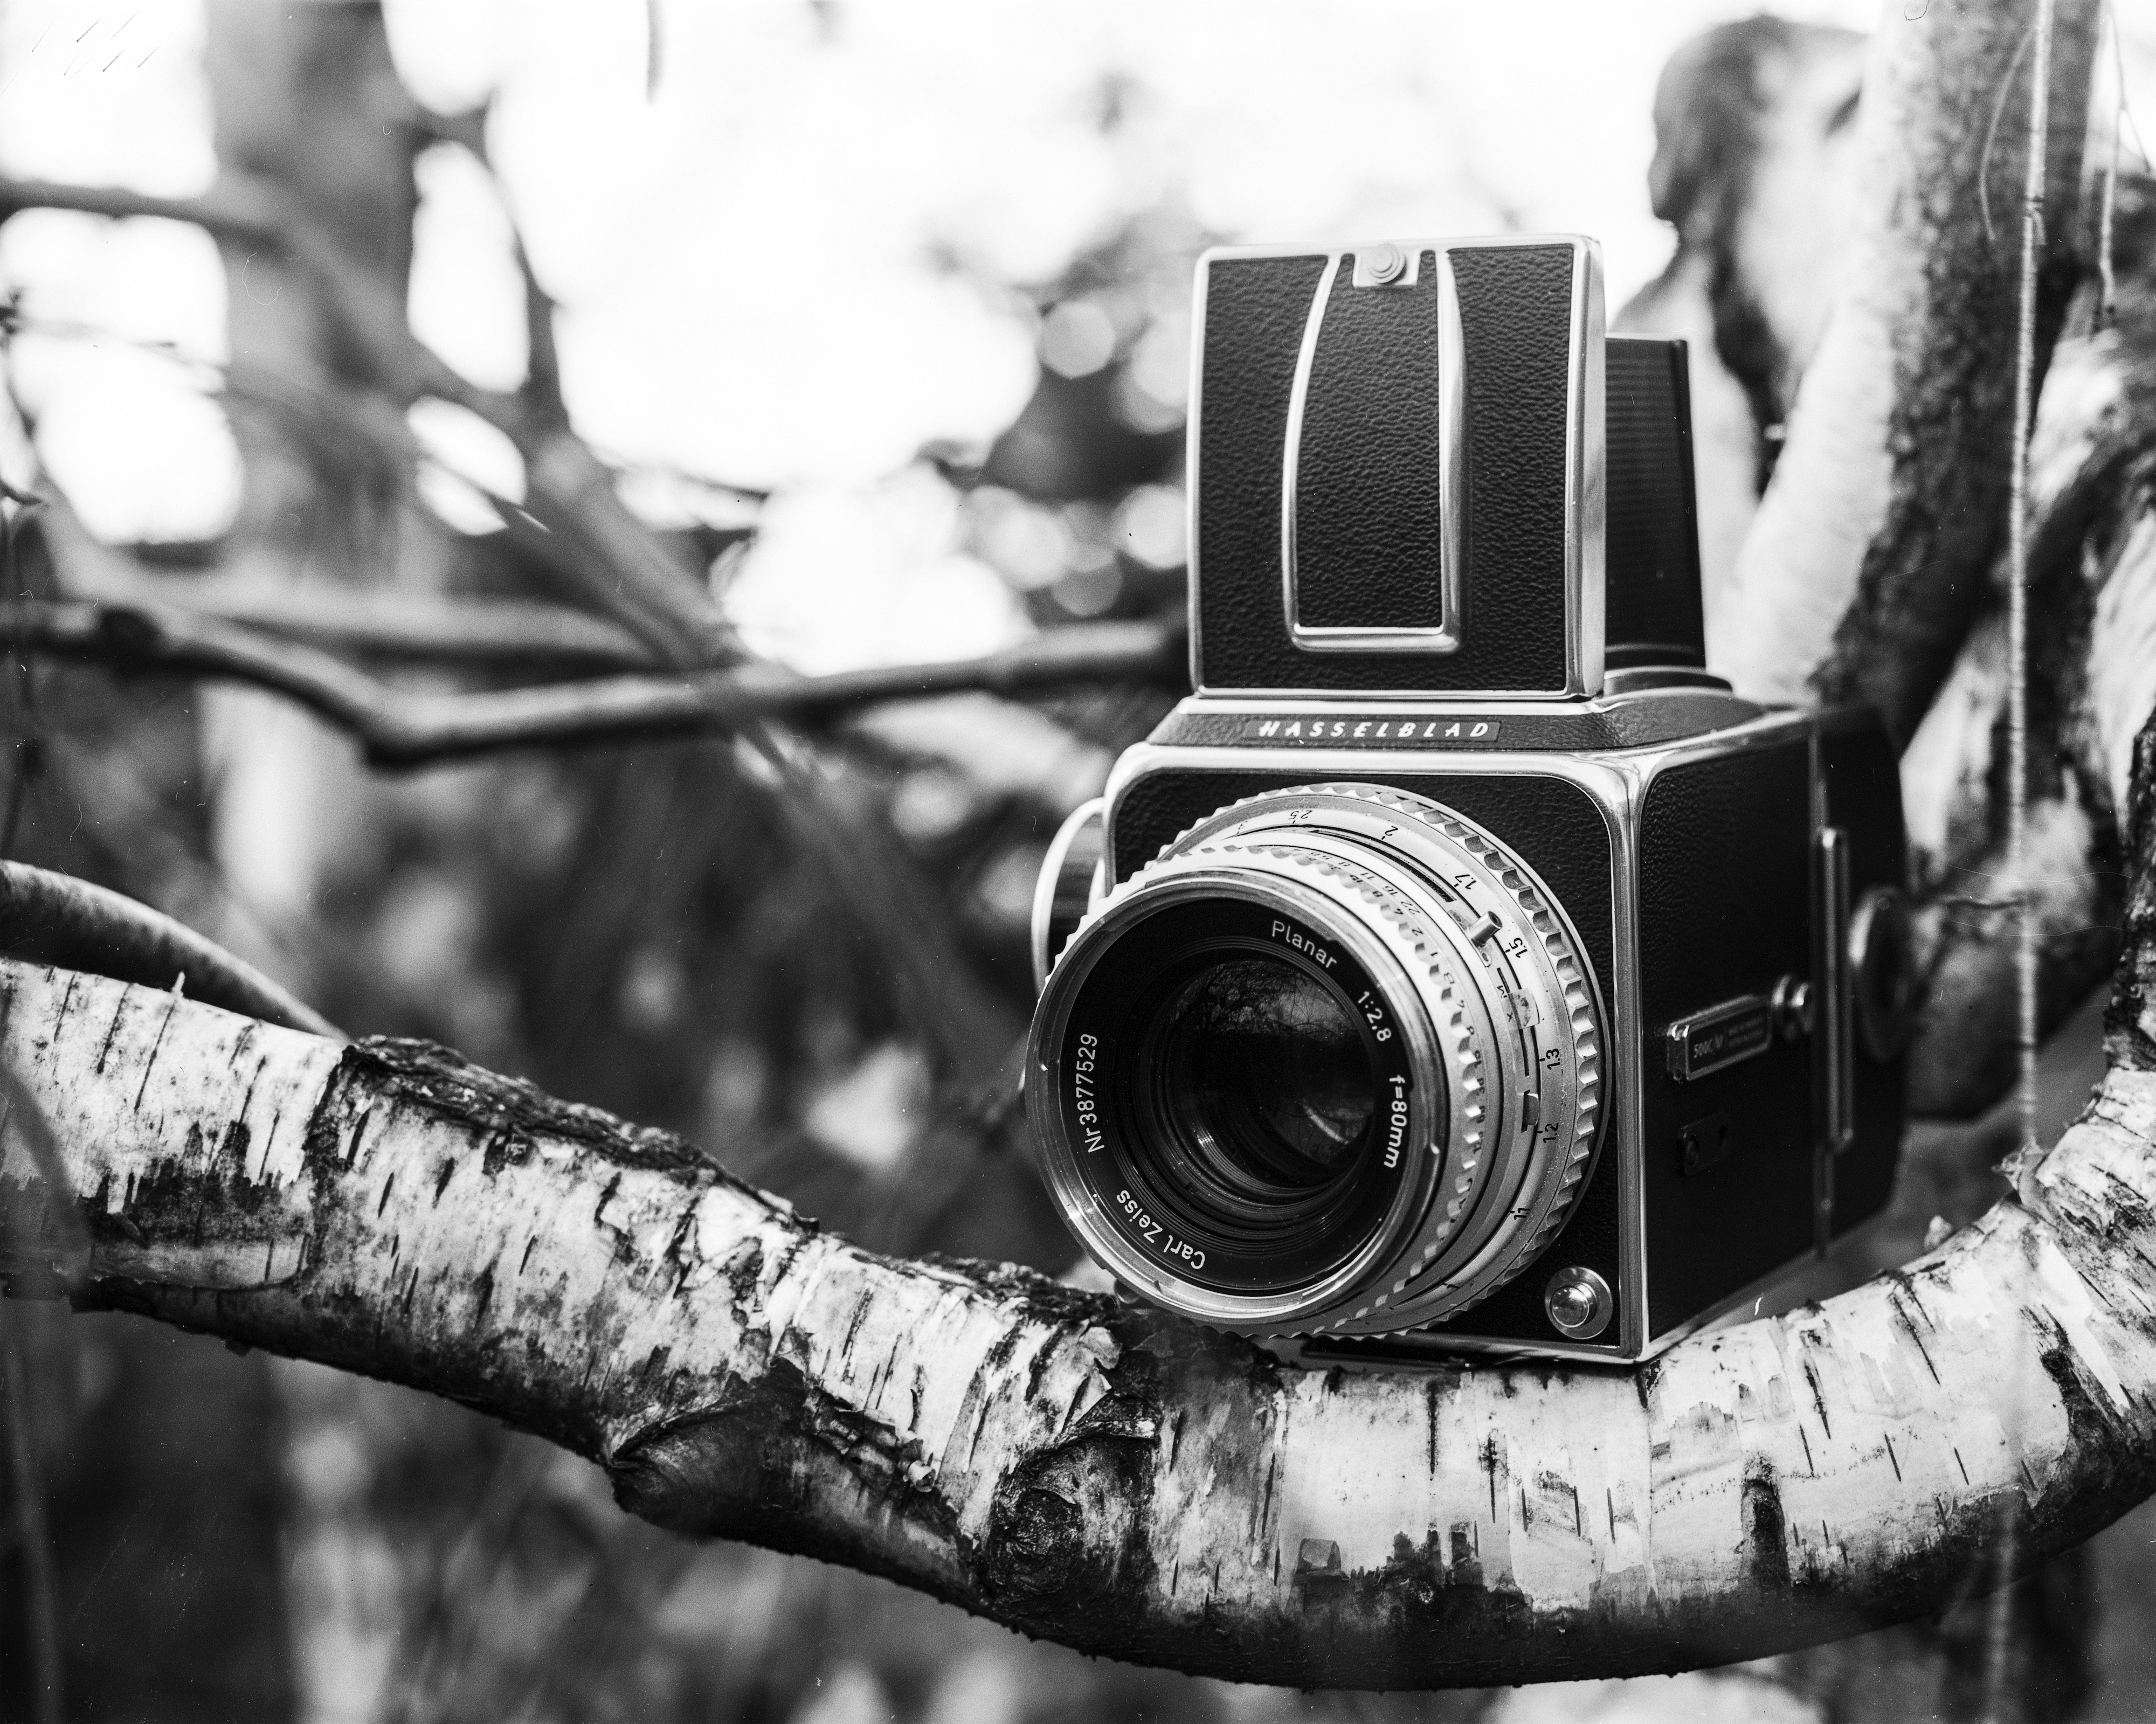
black and white, technology, white, camera, photography, vintage, photographer, retro, film, photo, analog, viewfinder, lens, equipment, metal, professional, black, monochrome, shutter, hood, close up, reflex camera, exposure, digital camera, chrome, focus, design, photograph, shot, 6x6, classic, hasselblad, medium, format, traditional, crank, monochrome photography, digital slr, single lens reflex camera, cameras optics, mirrorless interchangeable lens camera